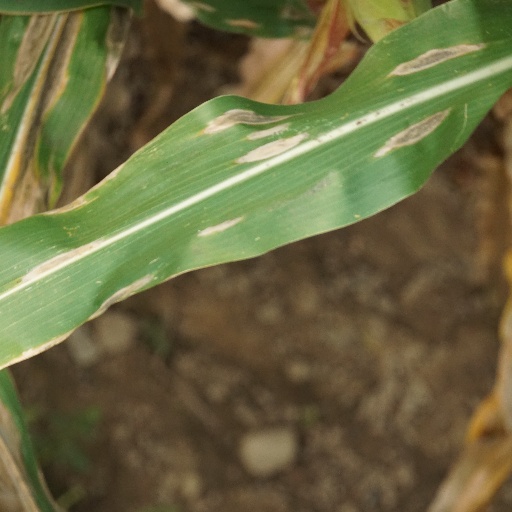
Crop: maize; corn